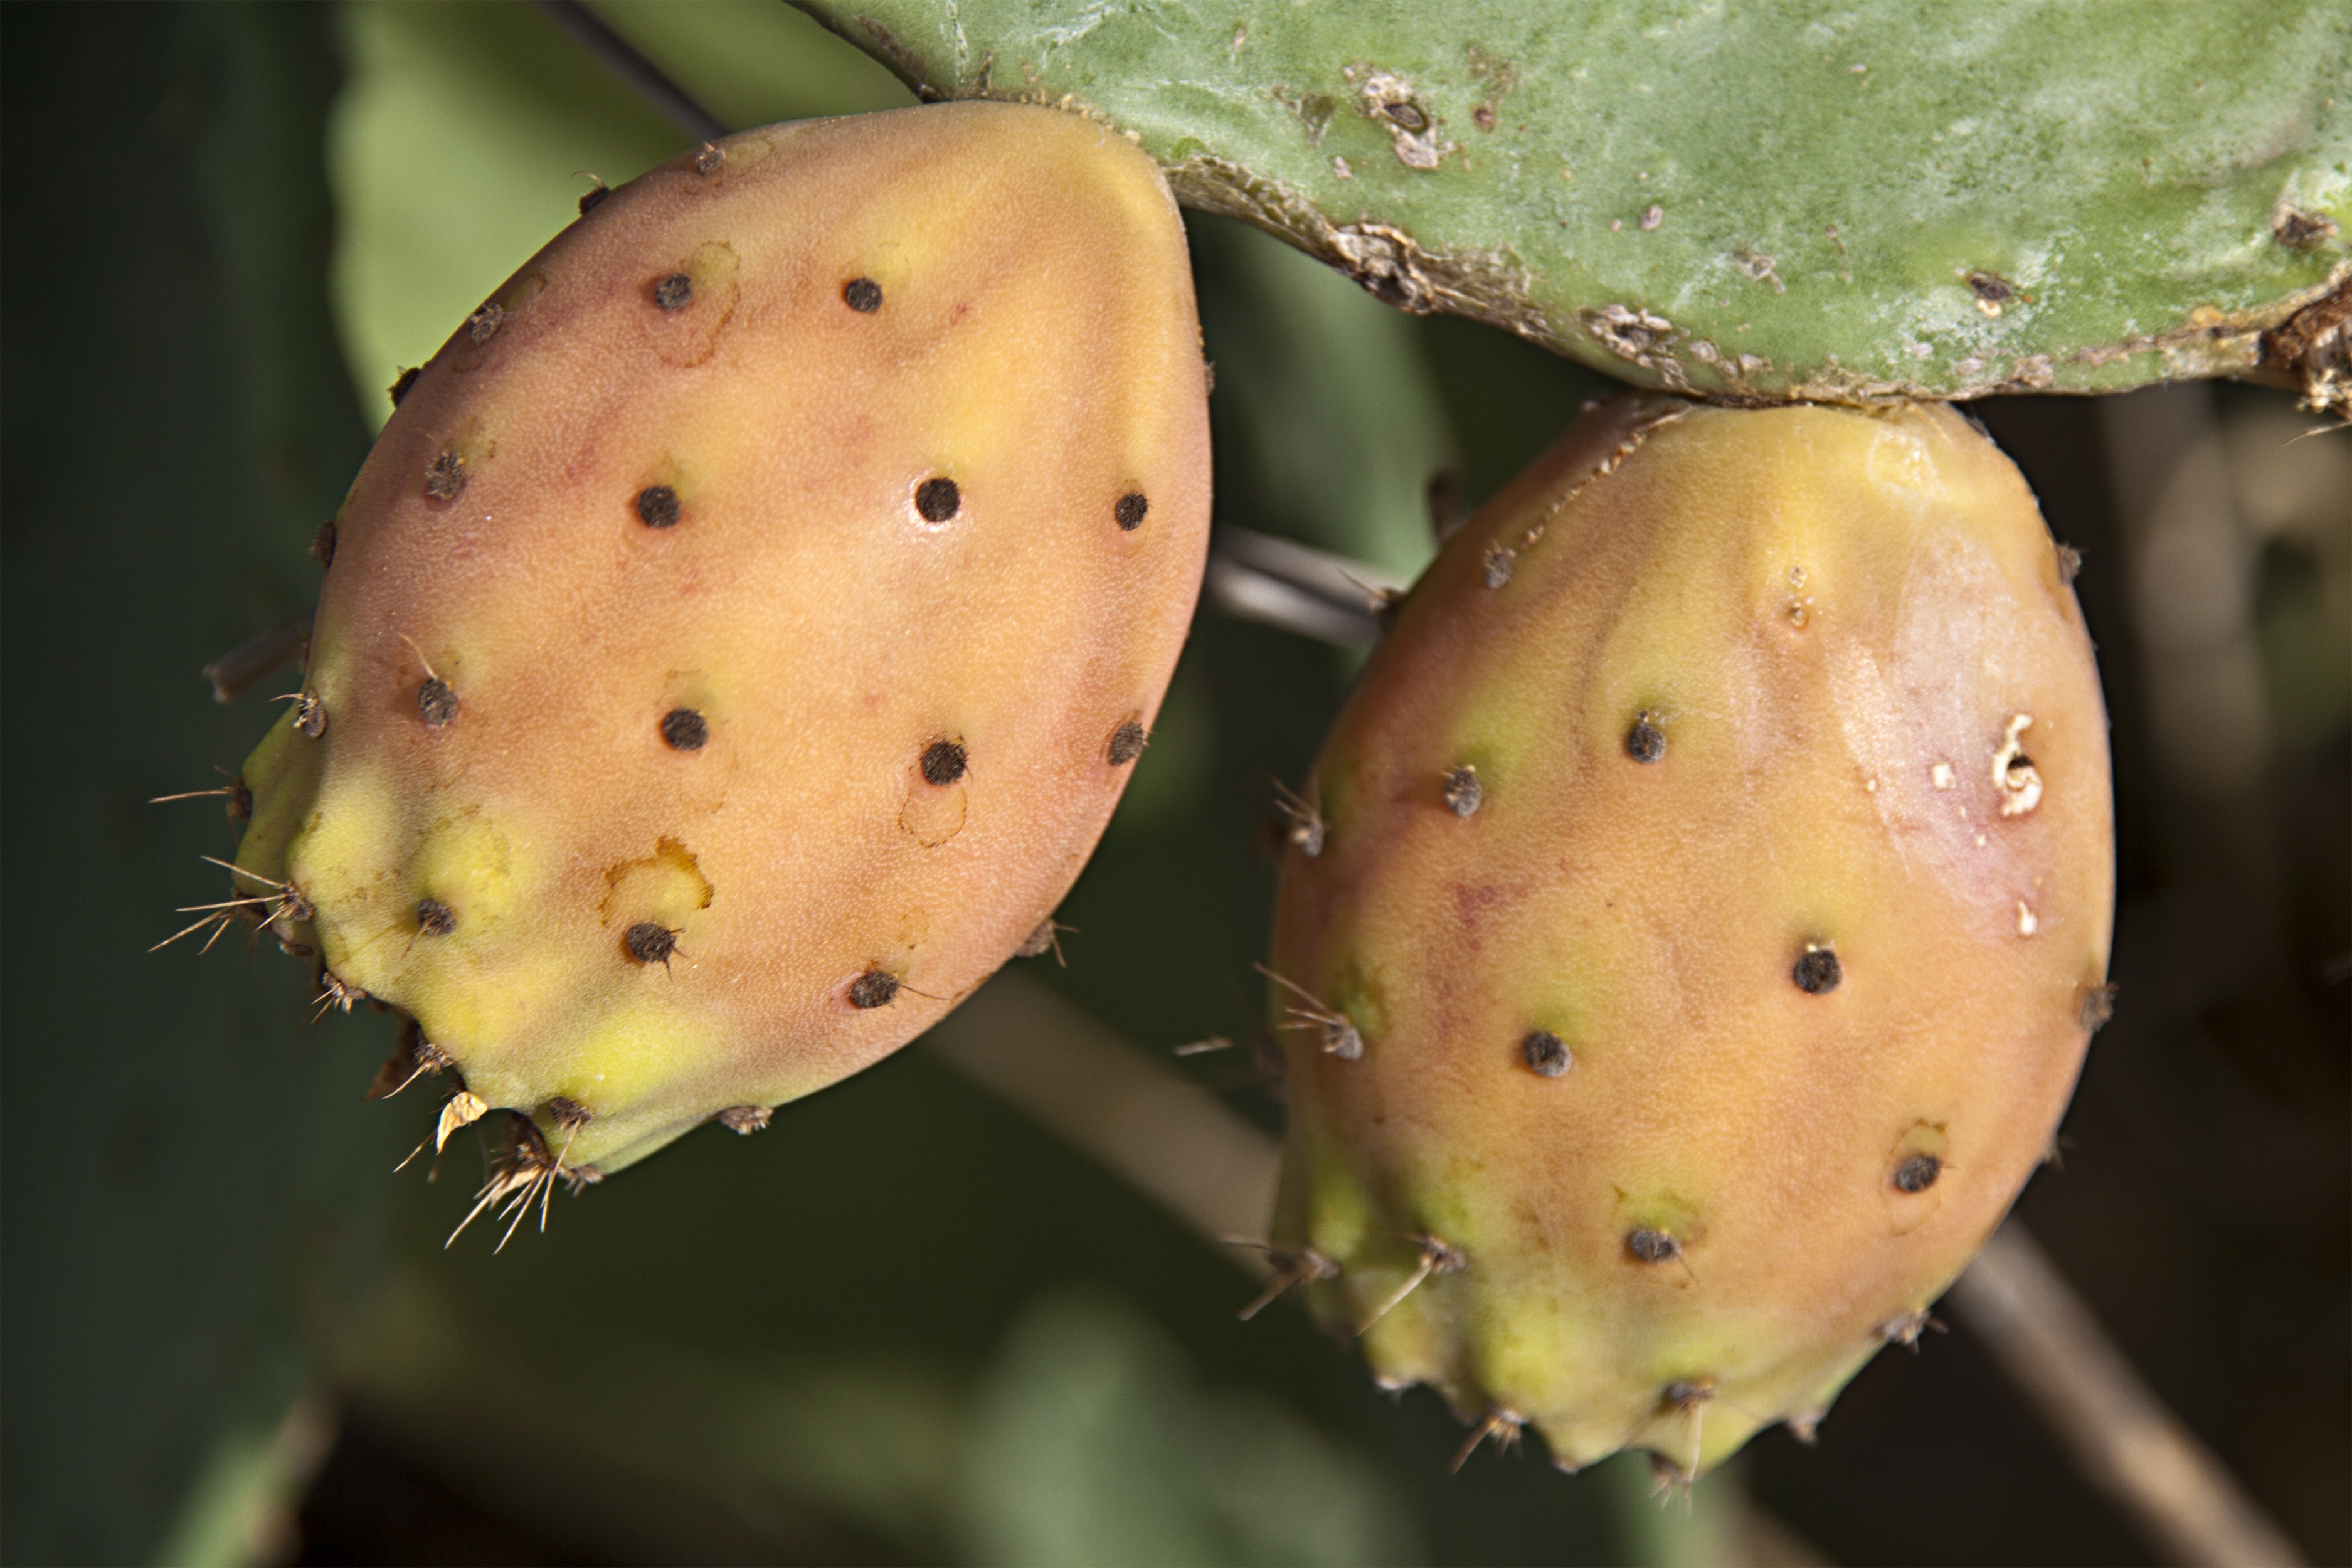
cactus, plant, fruit, flower, food, produce, botany, close, flora, figs, caryophyllales, macro photography, flowering plant, prickly pear, cactus figs, land plant, thorns spines and prickles, hedgehog cactus, nopal, barbary fig, eastern prickly pear, wild figs